Bamako

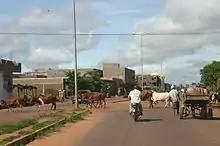
Cattle crossing a road in Bamako

Agriculture is active in Bamako, with the presence of Bozo fisherman, and it is common to see cattle crossing the streets.